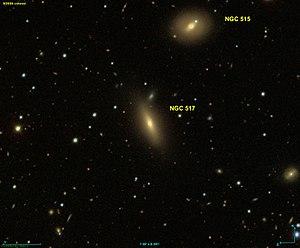
Image créée à l'aide du logiciel Aladin Sky Atlas du Centre de Données astronomiques de Strasbourg et des données de SDSS (Sloan Digital Sky Survey).
NGC 517 est une galaxie lenticulaire située dans la constellation des Poissons à environ 188 millions d'années-lumière de la Voie lactée. Elle a été découverte par l'astronome germano-britannique William Herschel en 1784.